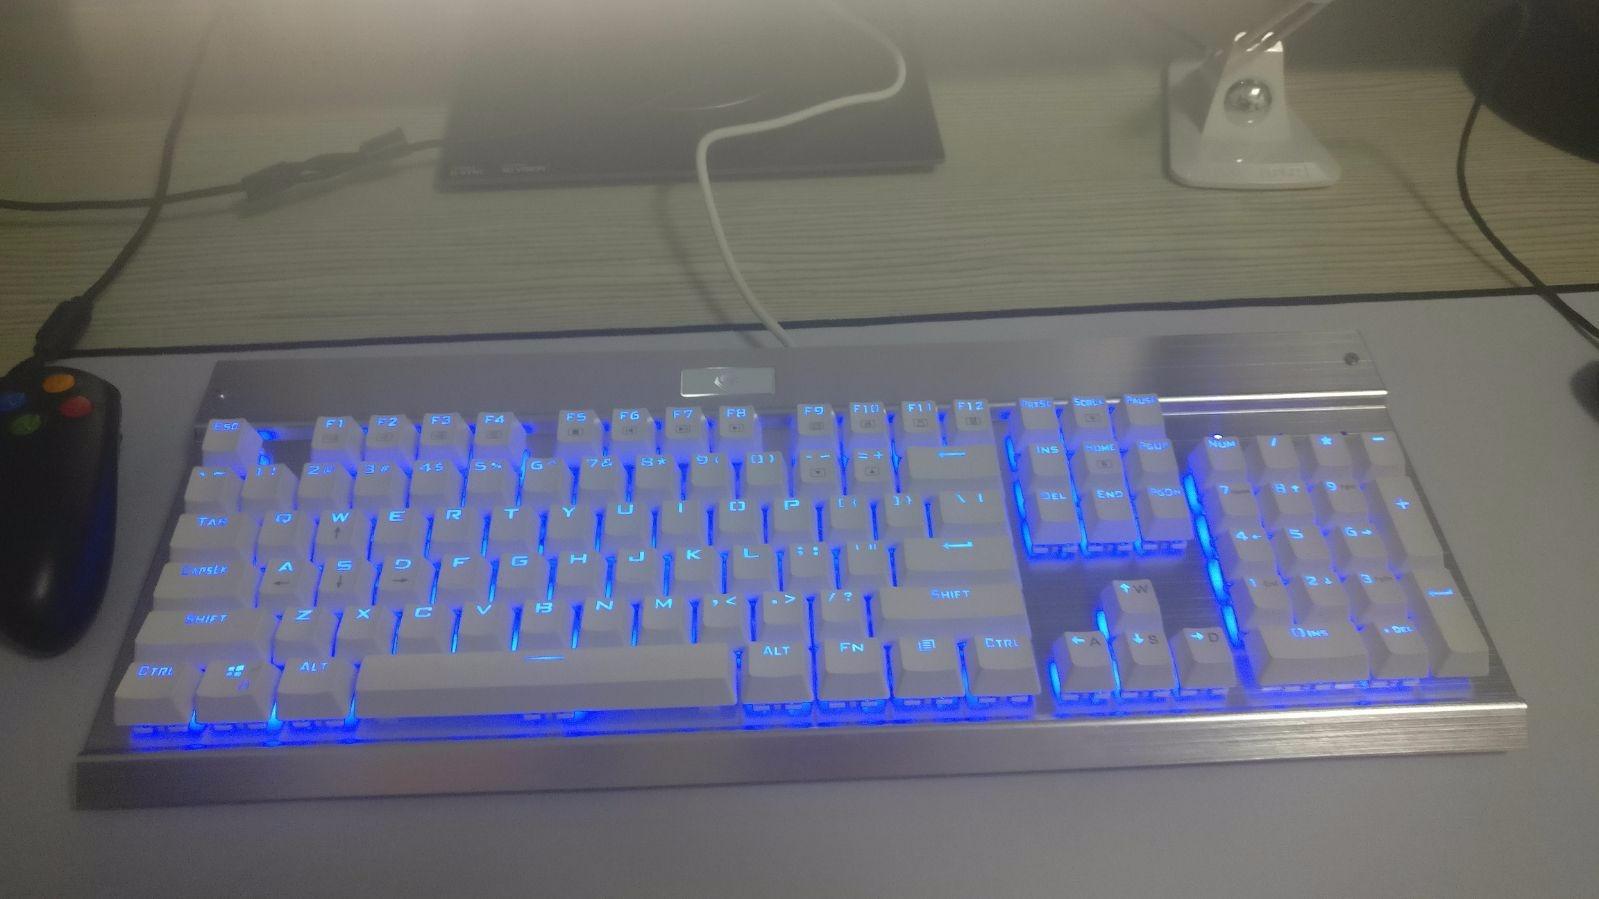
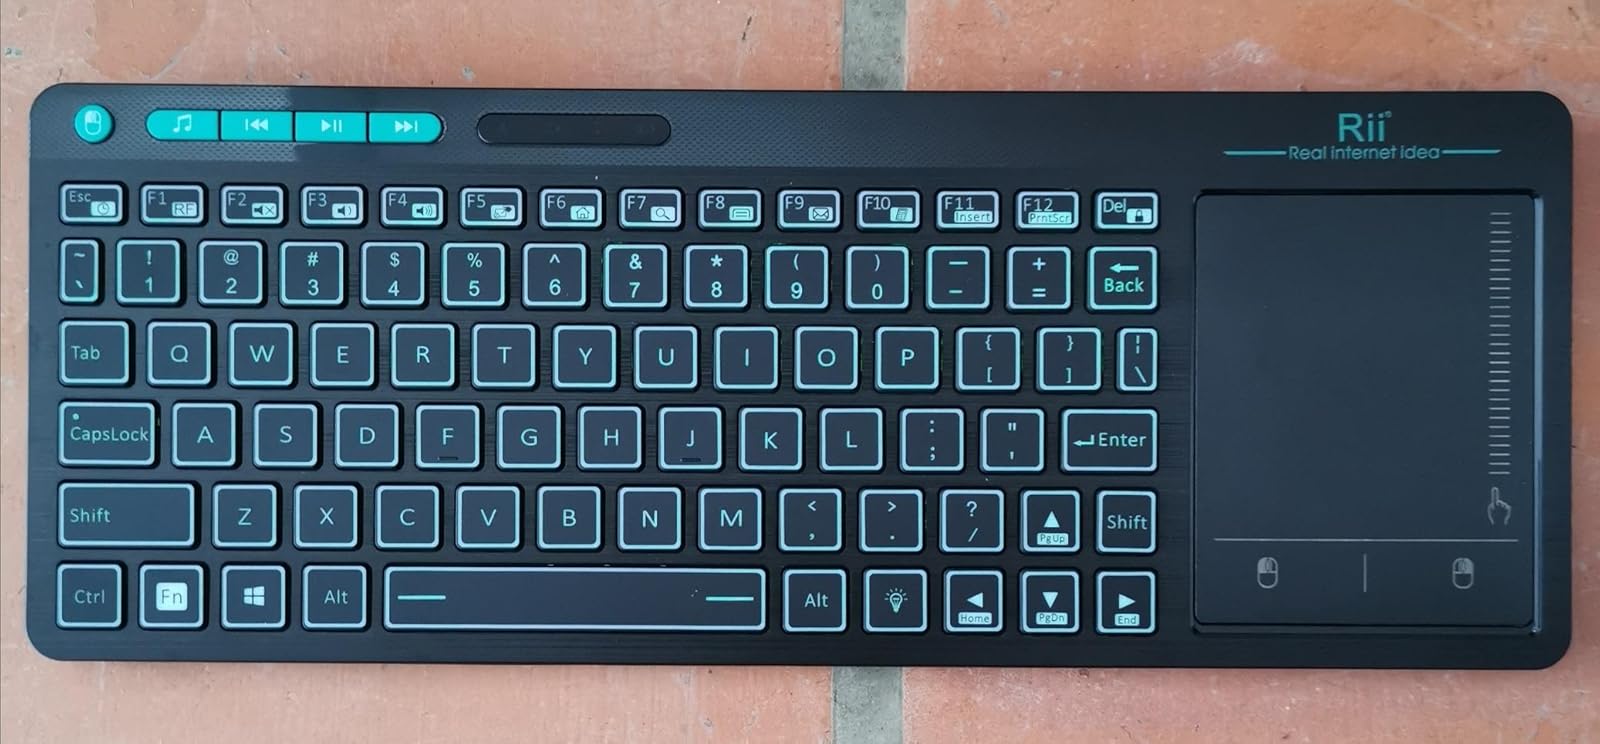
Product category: keyboard
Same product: no